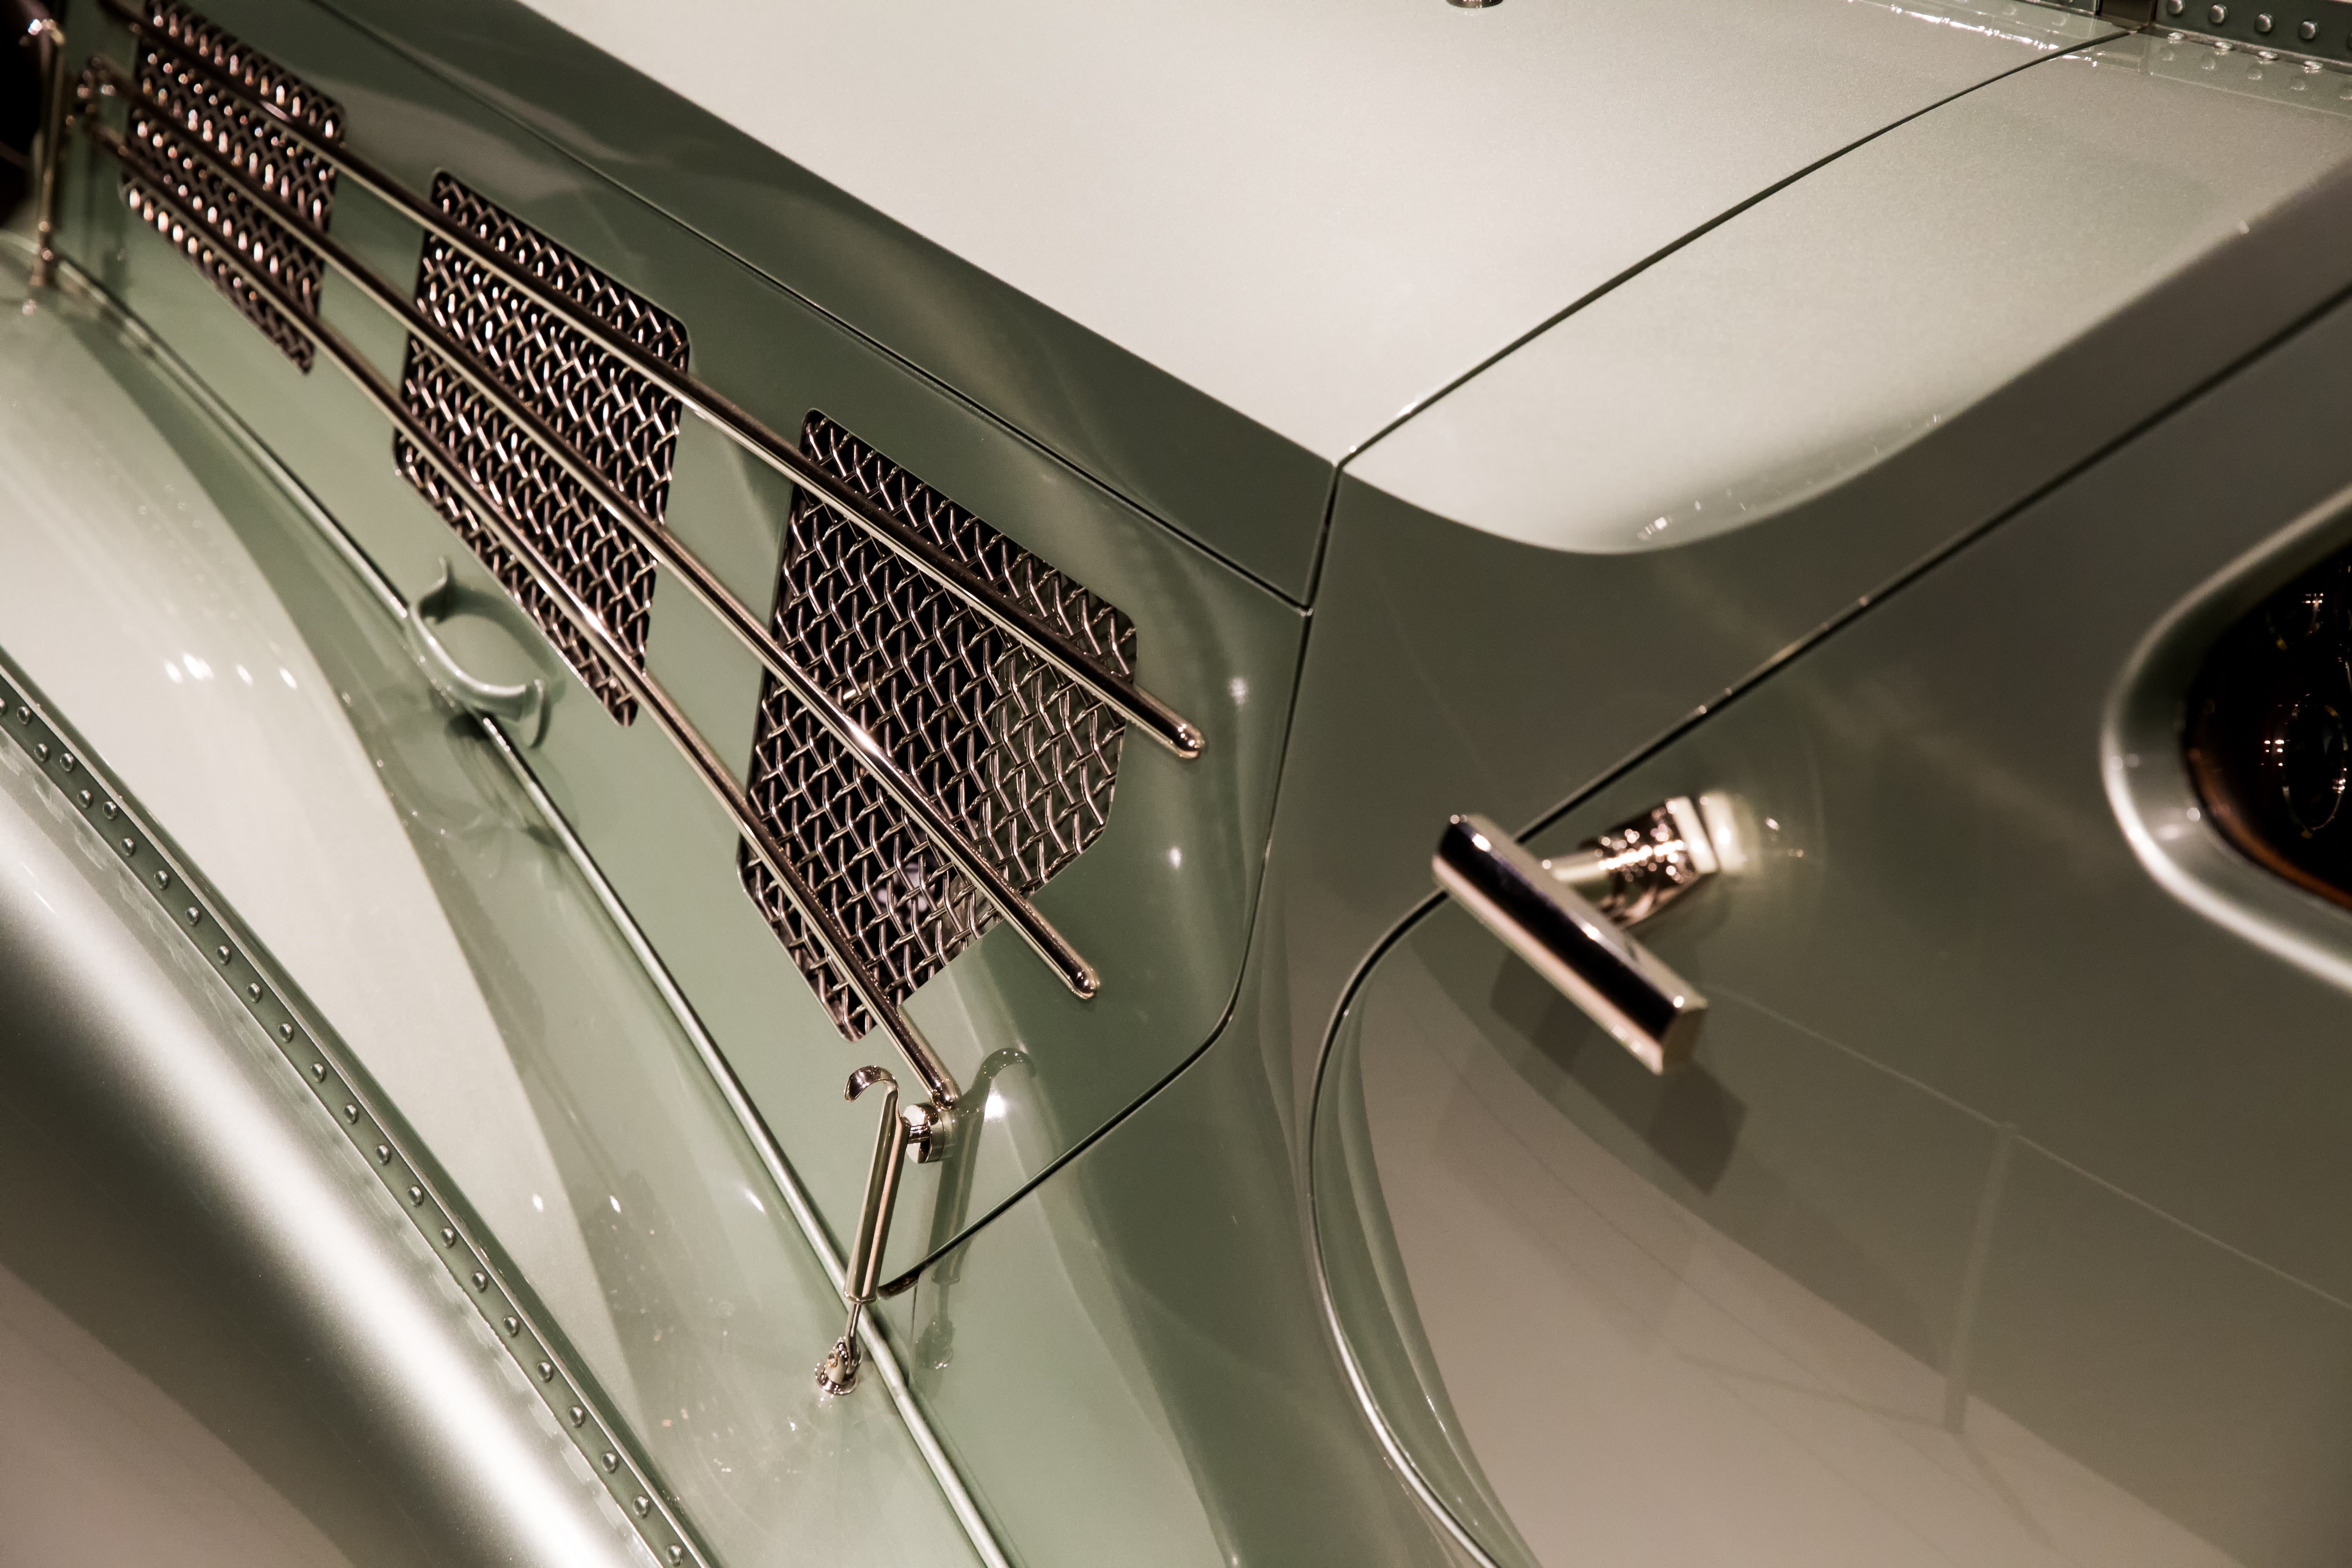
car, wheel, automobile, glass, vehicle, art deco, bumper, luxury, automobile make, automotive exterior, luxury vehicle, 1935 bugatti type 57s aerolithe